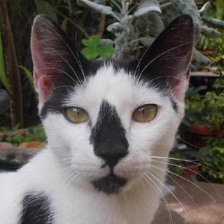
Label: animals